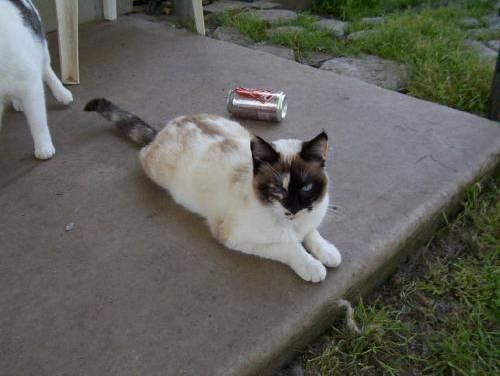
cat